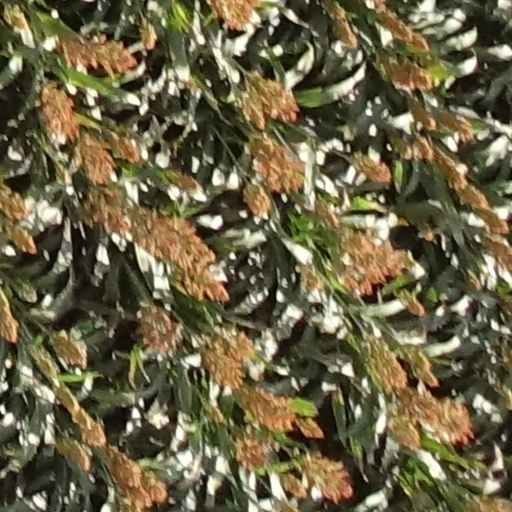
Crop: sorghum